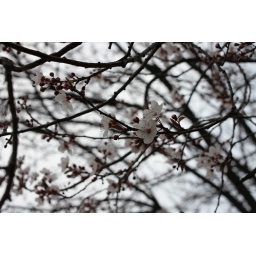
This tree outside our house just decided to bloom over the weekend .... very sweetShot with Canon 7D